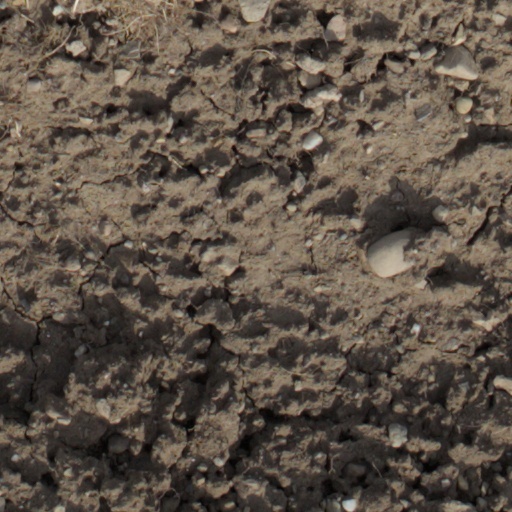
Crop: wheat